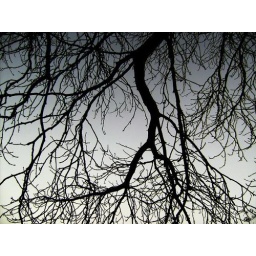
Personal Photograph. Grey sky which contrasts with the dark tree in the evening. Branches seem like veins.